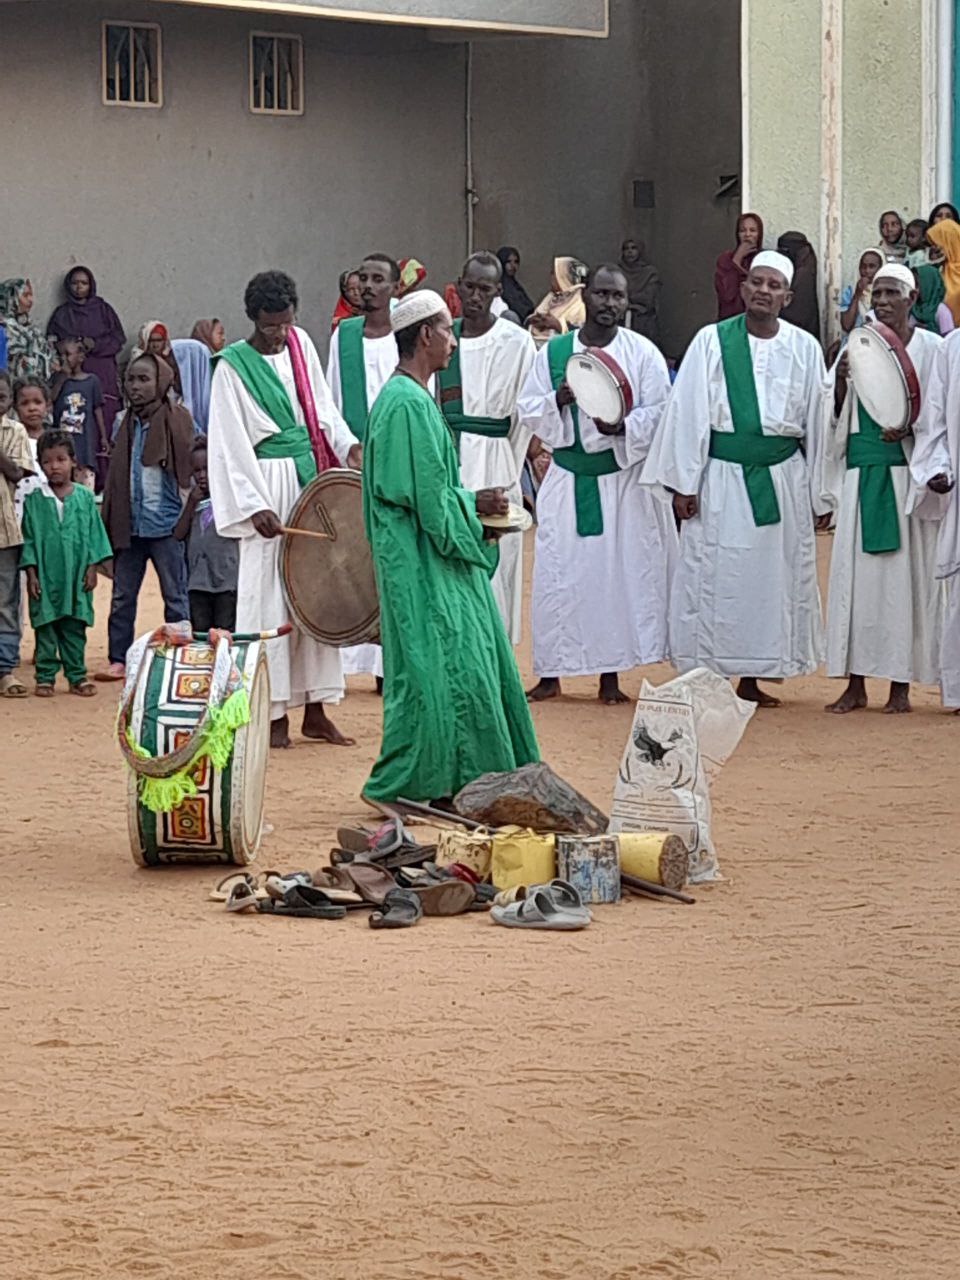
الوصف بالفصحى: أناس تؤدي طقوس روحانية
الوصف بالعامية السودانية: ناس بتعمل طقوس روحانية
التصنيف: Local Culture & Objects